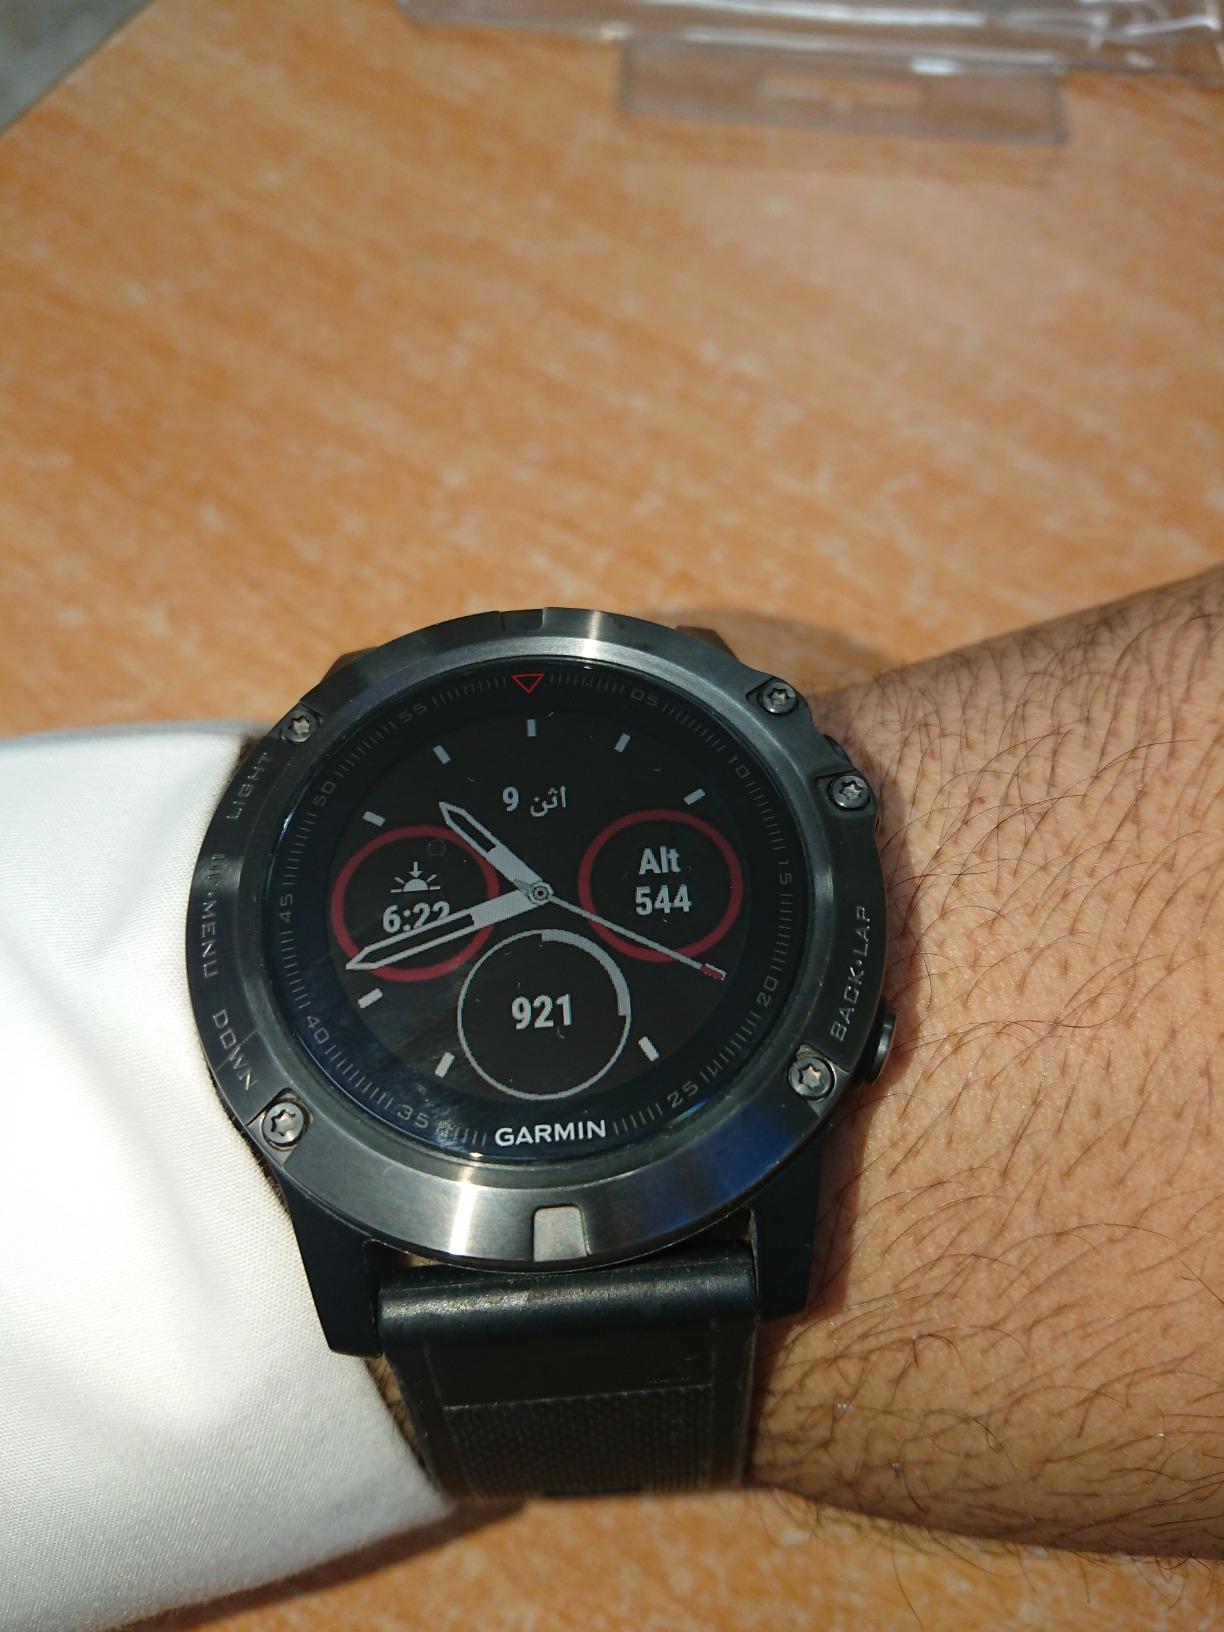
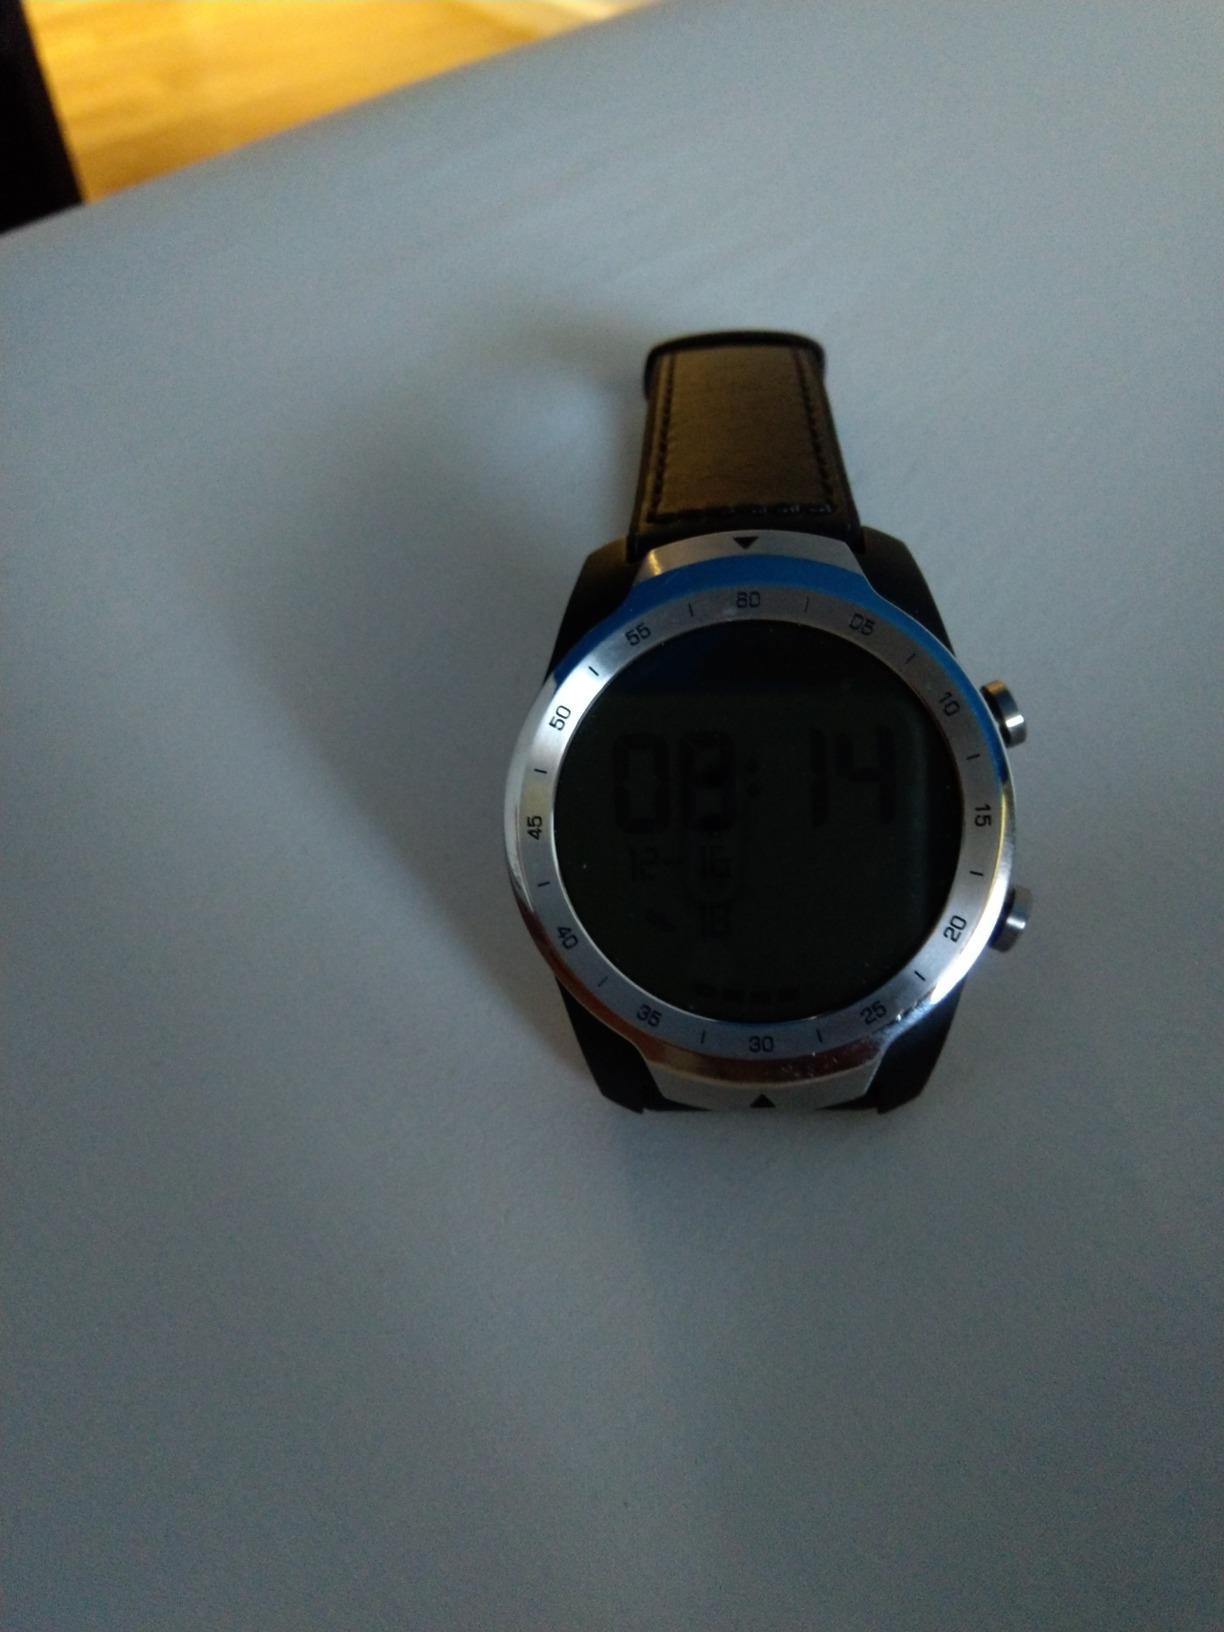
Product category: smartwatch
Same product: no